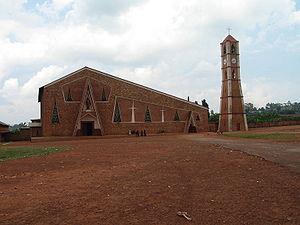
L’ archidiocèse de Gitega est un archidiocèse de l'Église catholique au Burundi.
La cathédrale du Christ-Roi de Gitega est la cathédrale de l'archidiocèse de Gitega, située dans la province de Gitega, au Burundi.